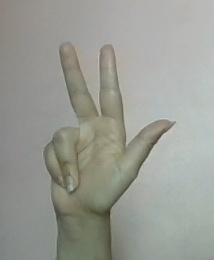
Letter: al